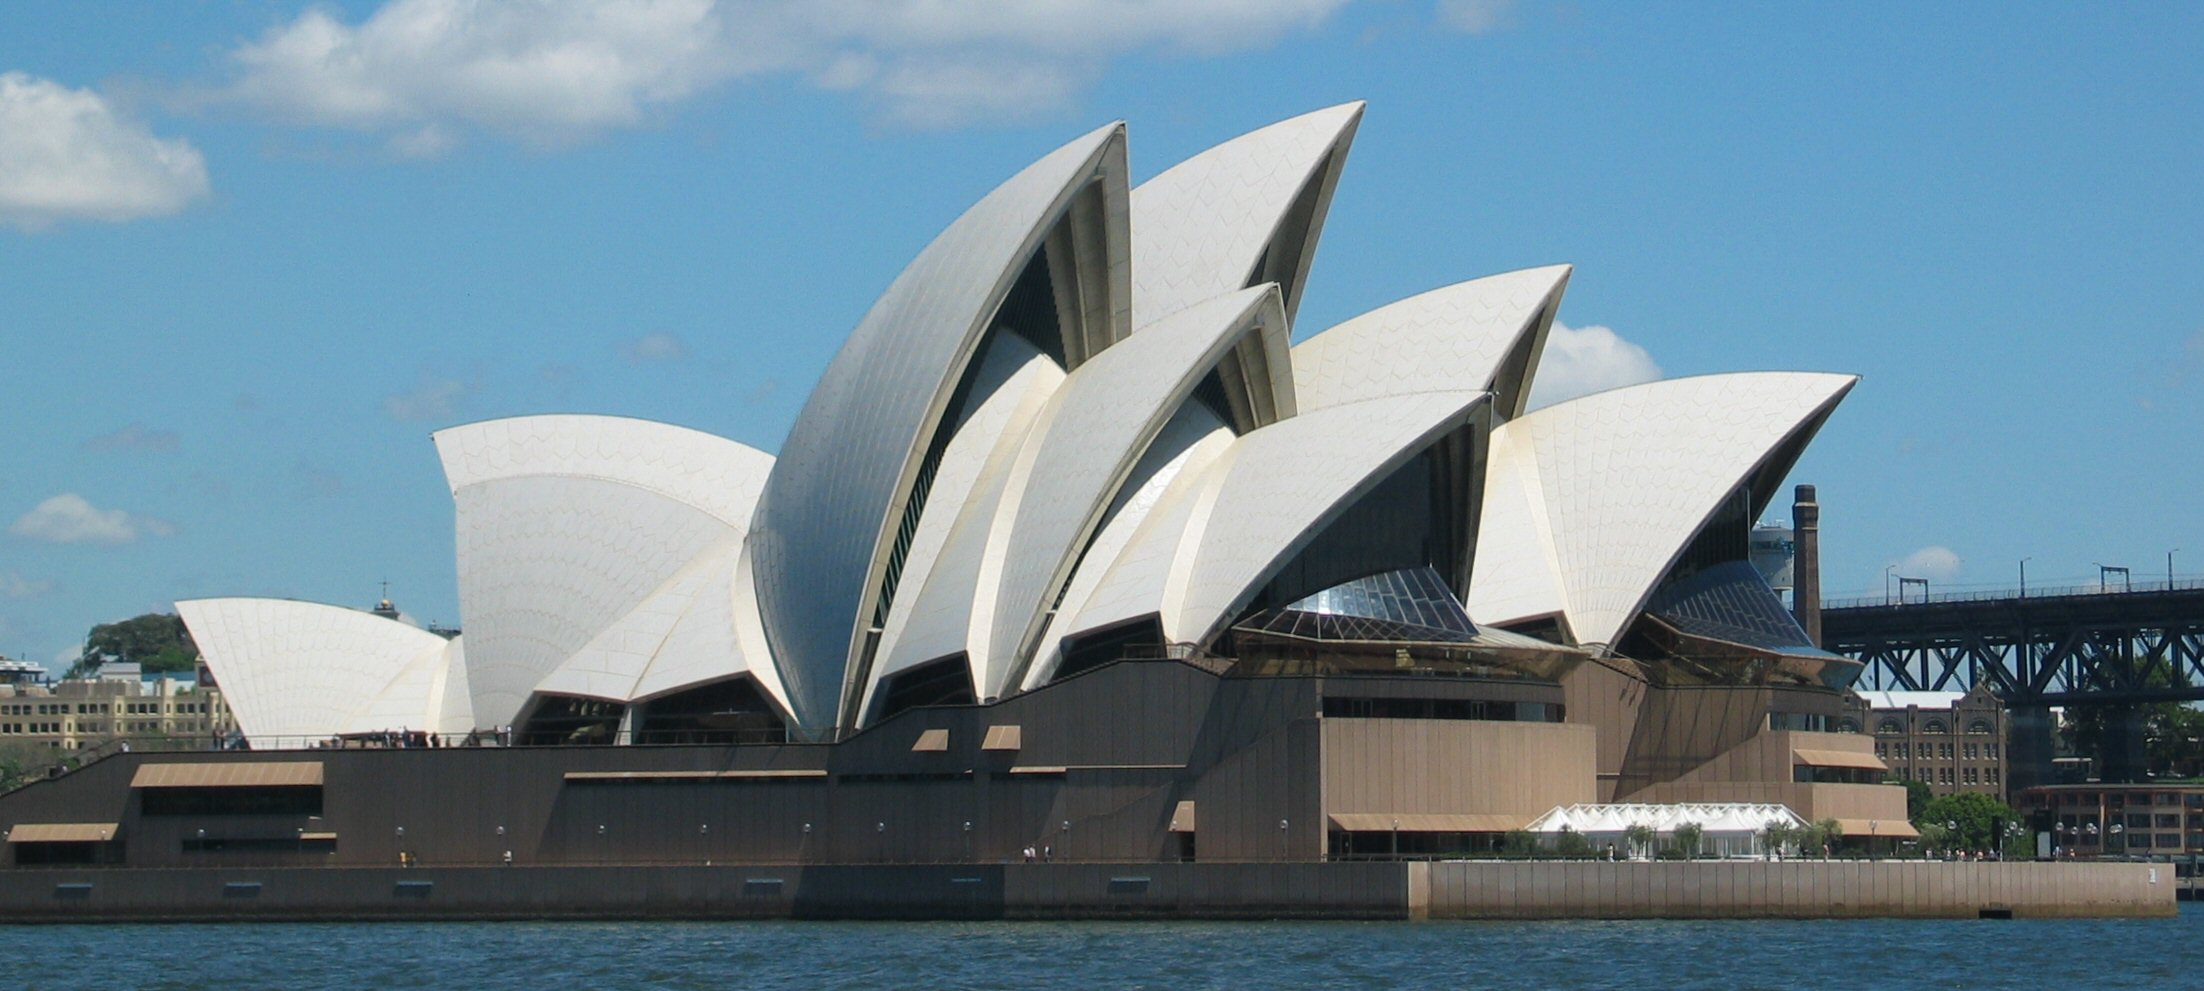
เยิร์น อุตซอน

ไฟล์:SydneyOperaHouse.jpg|thumb|320px|โรงอุปรากรซิดนีย์
เยิร์น โอแปร์ อุตซอน (; 9 เมษายน ค.ศ. 1918 – 29 พฤศจิกายน ค.ศ. 2008) เป็นสถาปนิกชาวเดนมาร์ก เป็นที่รู้จักในฐานะผู้ออกแบบโรงอุปรากรซิดนีย์ และเมื่อโรงอุปรากรซิดนีย์ได้รับการประกาศเป็นมรดกโลกเมื่อวันที่ 28 มิถุนายน ค.ศ. 2007 ทำให้เขาเป็นเพียงบุคคลคนที่ 2 ที่มีผลงานเป็นมรดกโลกขณะที่ยังมีชีวิตอยู่
== อ้างอิง ==
หมวดหมู่:สถาปนิกชาวเดนมาร์ก
หมวดหมู่:ผู้ได้รับรางวัลพริตซ์เกอร์